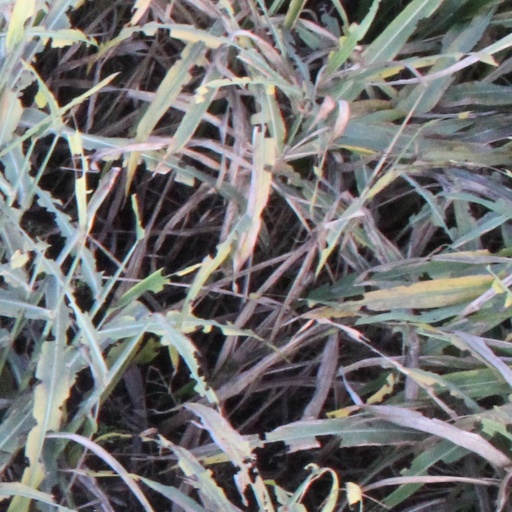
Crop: sorghum